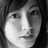
Emotion: neutral